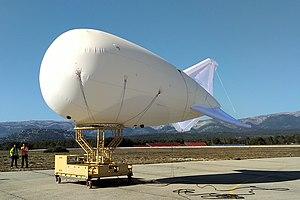
Système T-C60L
La société A-NSE est une entreprise française fondée en 2010, co-fondée par le Vice-amiral d'escadre Patrick Hébrard. Elle travaille sur l'utilisation de ballons dirigeables et de ballons captifs pour des missions de surveillance et de renseignement.